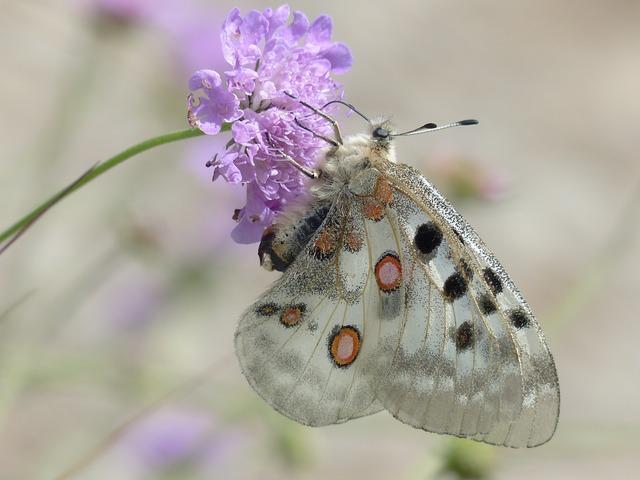
butterfly